Denial of Destiny

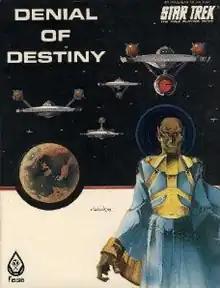
Artwork by David Deitrick, 1983

Denial of Destiny is an adventure published by FASA in 1983 for the science fiction role-playing game "", based on the TV series "Star Trek".